Mildred Harris

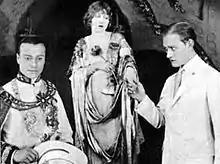
Harris in "Fool's Paradise" (1921) with John Davidson (left) and Conrad Nagel (right)

In the 1920s, Harris transitioned from child actress to leading roles with Conrad Nagel, Charley Chase, Milton Sills, Lionel Barrymore, Rod La Rocque and the Moore brothers, Owen and Tom. She appeared in Frank Capra's 1928 silent drama "The Power of the Press" with Douglas Fairbanks, Jr. and Jobyna Ralston, and the same year, she starred in Universal Pictures first sound film "Melody of Love" with Walter Pidgeon.